Albert Einstein

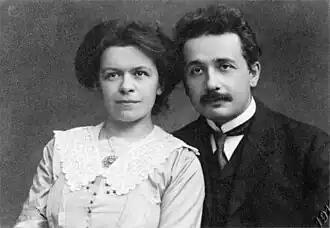
Albert Einstein and Mileva Marić Einstein, 1912

Correspondence between Einstein and Marić, discovered and published in 1987, revealed that in early 1902, while Marić was visiting her parents in Novi Sad, she gave birth to a daughter, Lieserl. When Marić returned to Switzerland it was without the child, whose fate is uncertain. A letter of Einstein's that he wrote in September 1903 suggests that the girl was either given up for adoption or died of scarlet fever in infancy.